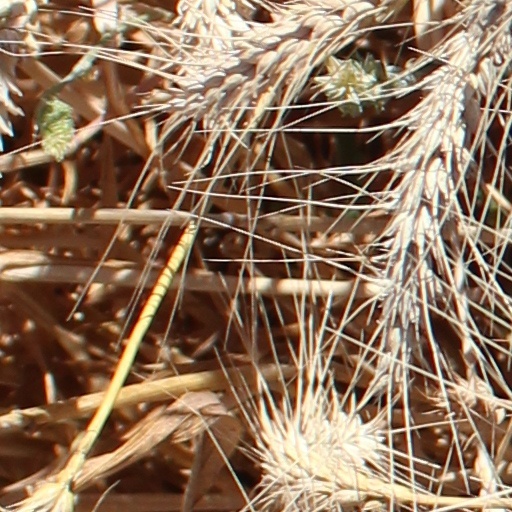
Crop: wheat